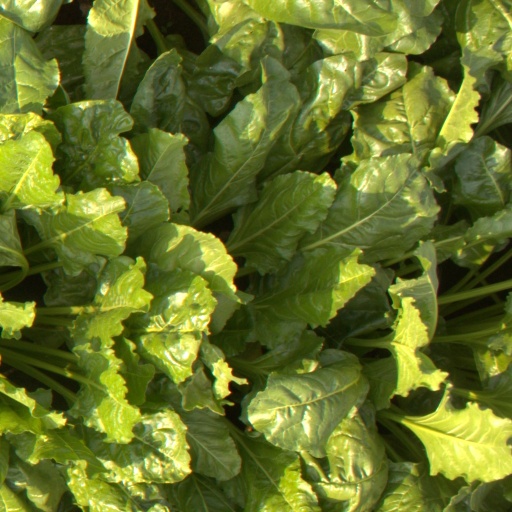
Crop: sugar beet